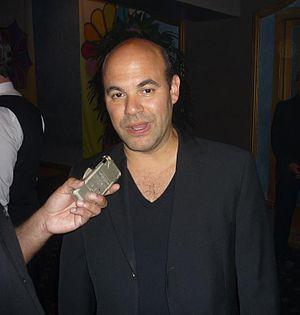
Ian Gomez est un acteur américain né le 27 décembre 1964 à New York, New York.